Thomas Jefferson and slavery

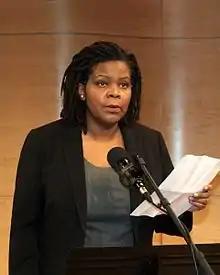
Annette Gordon-Reed is noted for changing scholarship on Jefferson regarding his relationship with Hemings and her children.

Concerning Jefferson and race, historian Annette Gordon-Reed stated the following: